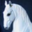
Label: horse